History of Iceland

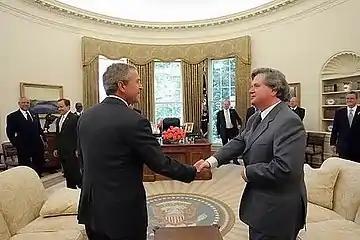
Prime Minister of Iceland Davíð Oddsson with United States President George W. Bush in 2004.

In October 1946, the Icelandic and United States governments agreed to terminate U.S. responsibility for the defense of Iceland, but the United States retained certain rights at Keflavík, such as the right to re-establish a military presence there, should war threaten.